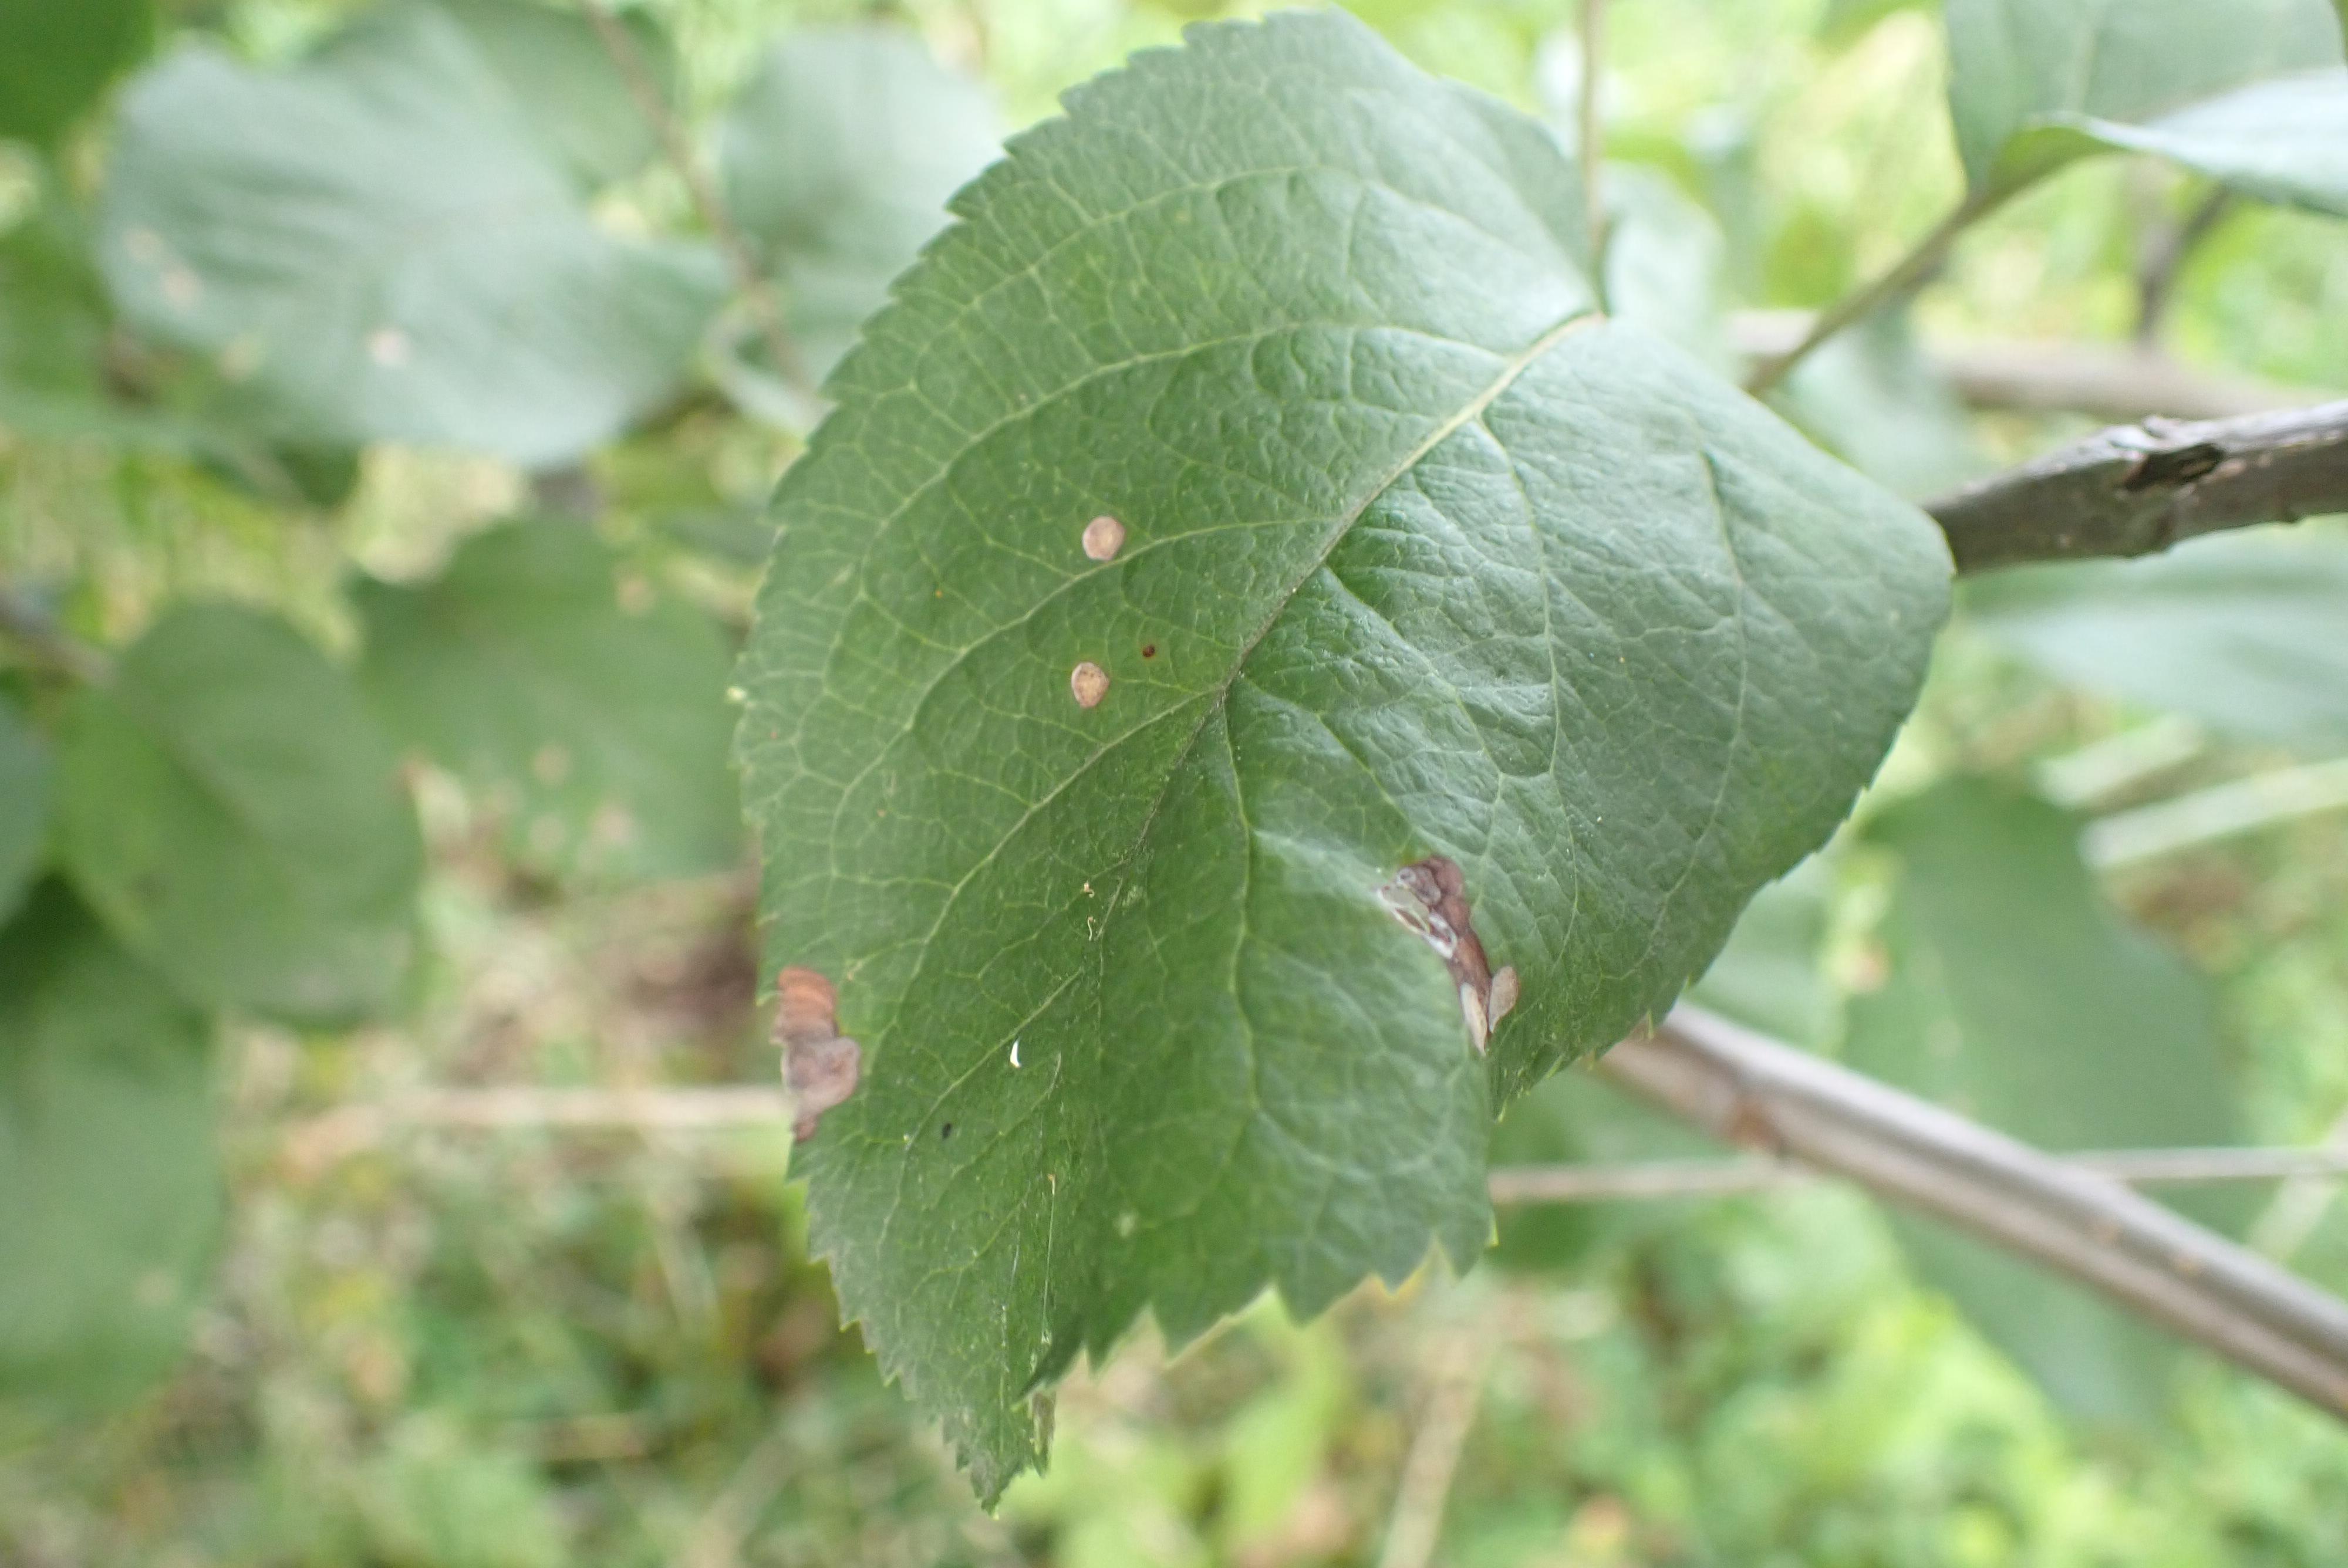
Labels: frog_eye_leaf_spot